Soroku Murata

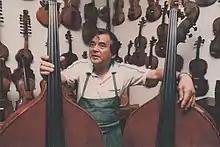

Soroku Murata (Japanese 無量塔 蔵六; real name Shōichirō Murata, Japanese 村田 昭一郎; * March 4, 1927, in Tokyo, † January 30, 2020, ibidem) was the first Japanese violinmaker with a German master craftsman’s diploma.